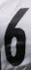
Number: 6